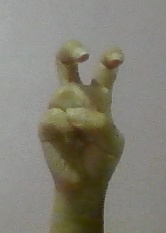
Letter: toot